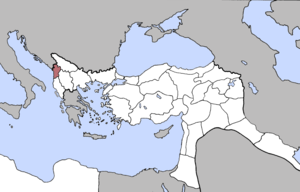
Le vilayet de Shkodër ou Shkodra ou Scutari, en turc İşkodra Vilayeti ou Vilayet-i İşkodra, en albanais Vilajeti i Shkodrës, est une division administrative de l'Empire ottoman. Il a existé de 1867 à 1913. Il couvrait le nord de l'actuelle Albanie, le sud de l'actuel Monténégro et, pendant une courte période, une partie des actuelles républiques de Kosovo et de Macédoine, avec pour capitale la ville de Shkodër.